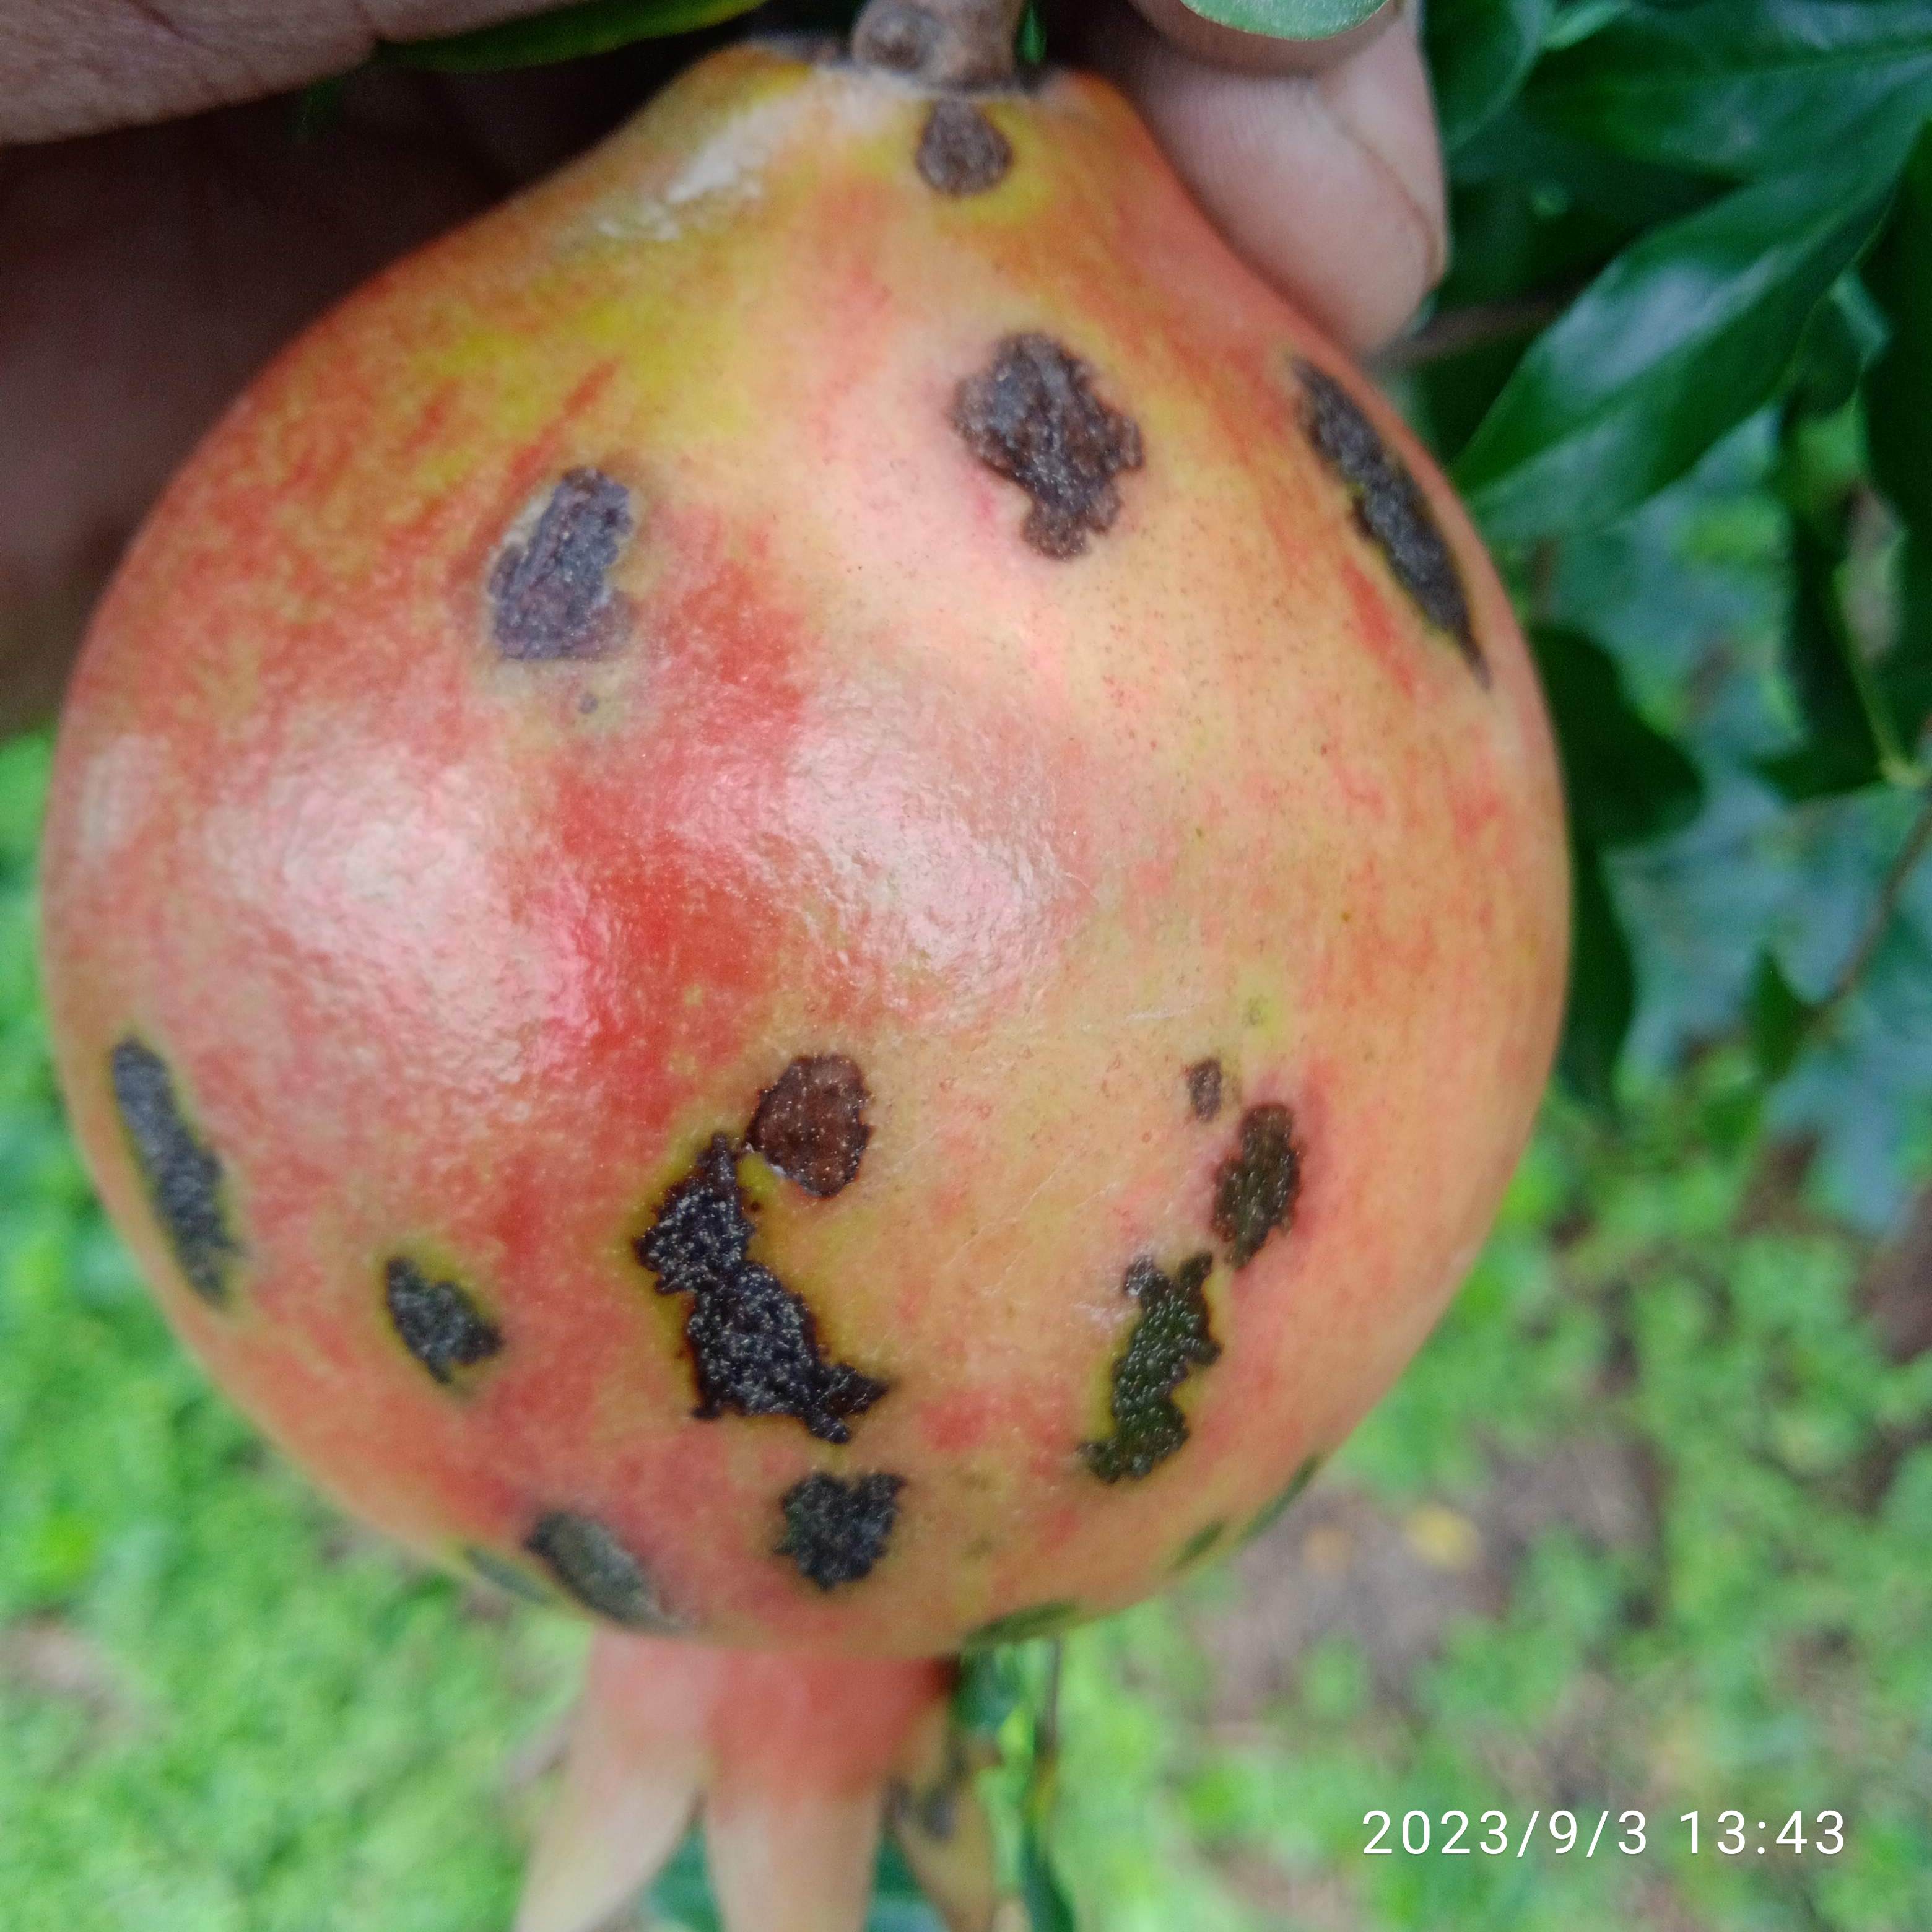
Label: Anthracnose